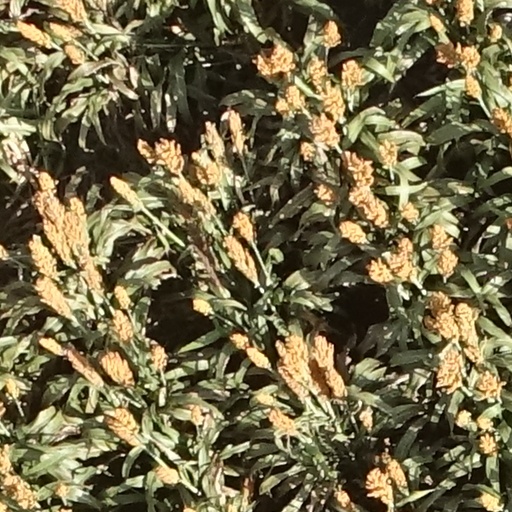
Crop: sorghum